Open Philanthropy

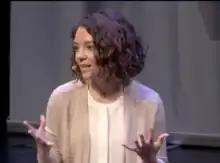
Open Philanthropy Chair Cari Tuna speaking at the Stanford Center on Philanthropy and Civil Society's 2025 Philanthropy Innovation Summit

More recently, Open Philanthropy has launched collaborative funds in partnership with philanthropic donors, including the Lead Exposure Action Fund and the Abundance and Growth Fund.